Infrared blaster

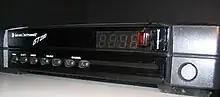
IR blaster attached to a cable TV tuner

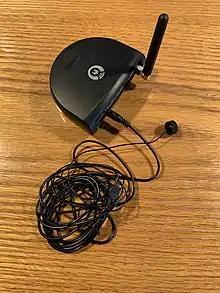
Nevo REX-433 IR blaster with one IR emitter plugged in, for use with Nevo C3 remote via RF

An infrared blaster (IR blaster) is a device that relays commands from a remote control to one or more devices that require infrared remote control. For instance, it may also allow radio-frequency-based (RF) remotes (including those using Bluetooth) to control infra-red-based components. It may also allow one device to control another: A recording device, such as a DVR or VCR, might change the channel on an external tuner (such as a cable box or satellite television receiver). This way, the receiving device can automatically be set to the correct channel before the recording process starts. An IR blaster can be used to implement remote control of components from a mobile phone, tablet, or computer.